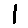
Label: 1